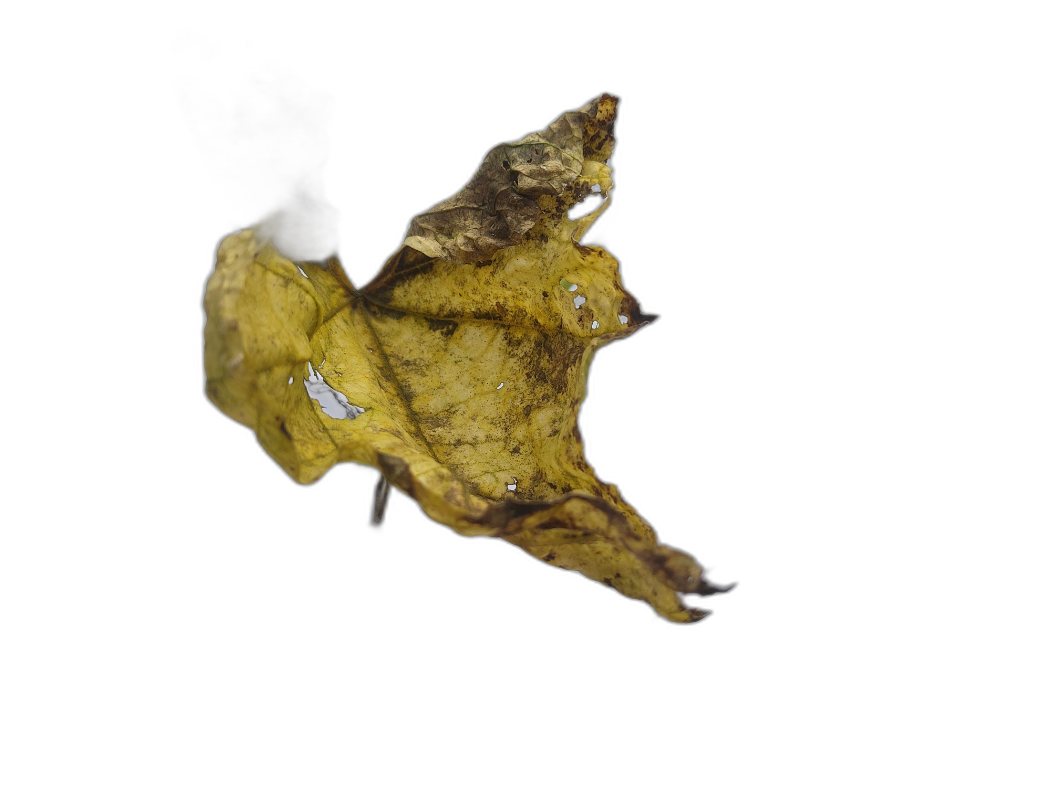
Crop: Zucchini
Label: Anthracnose